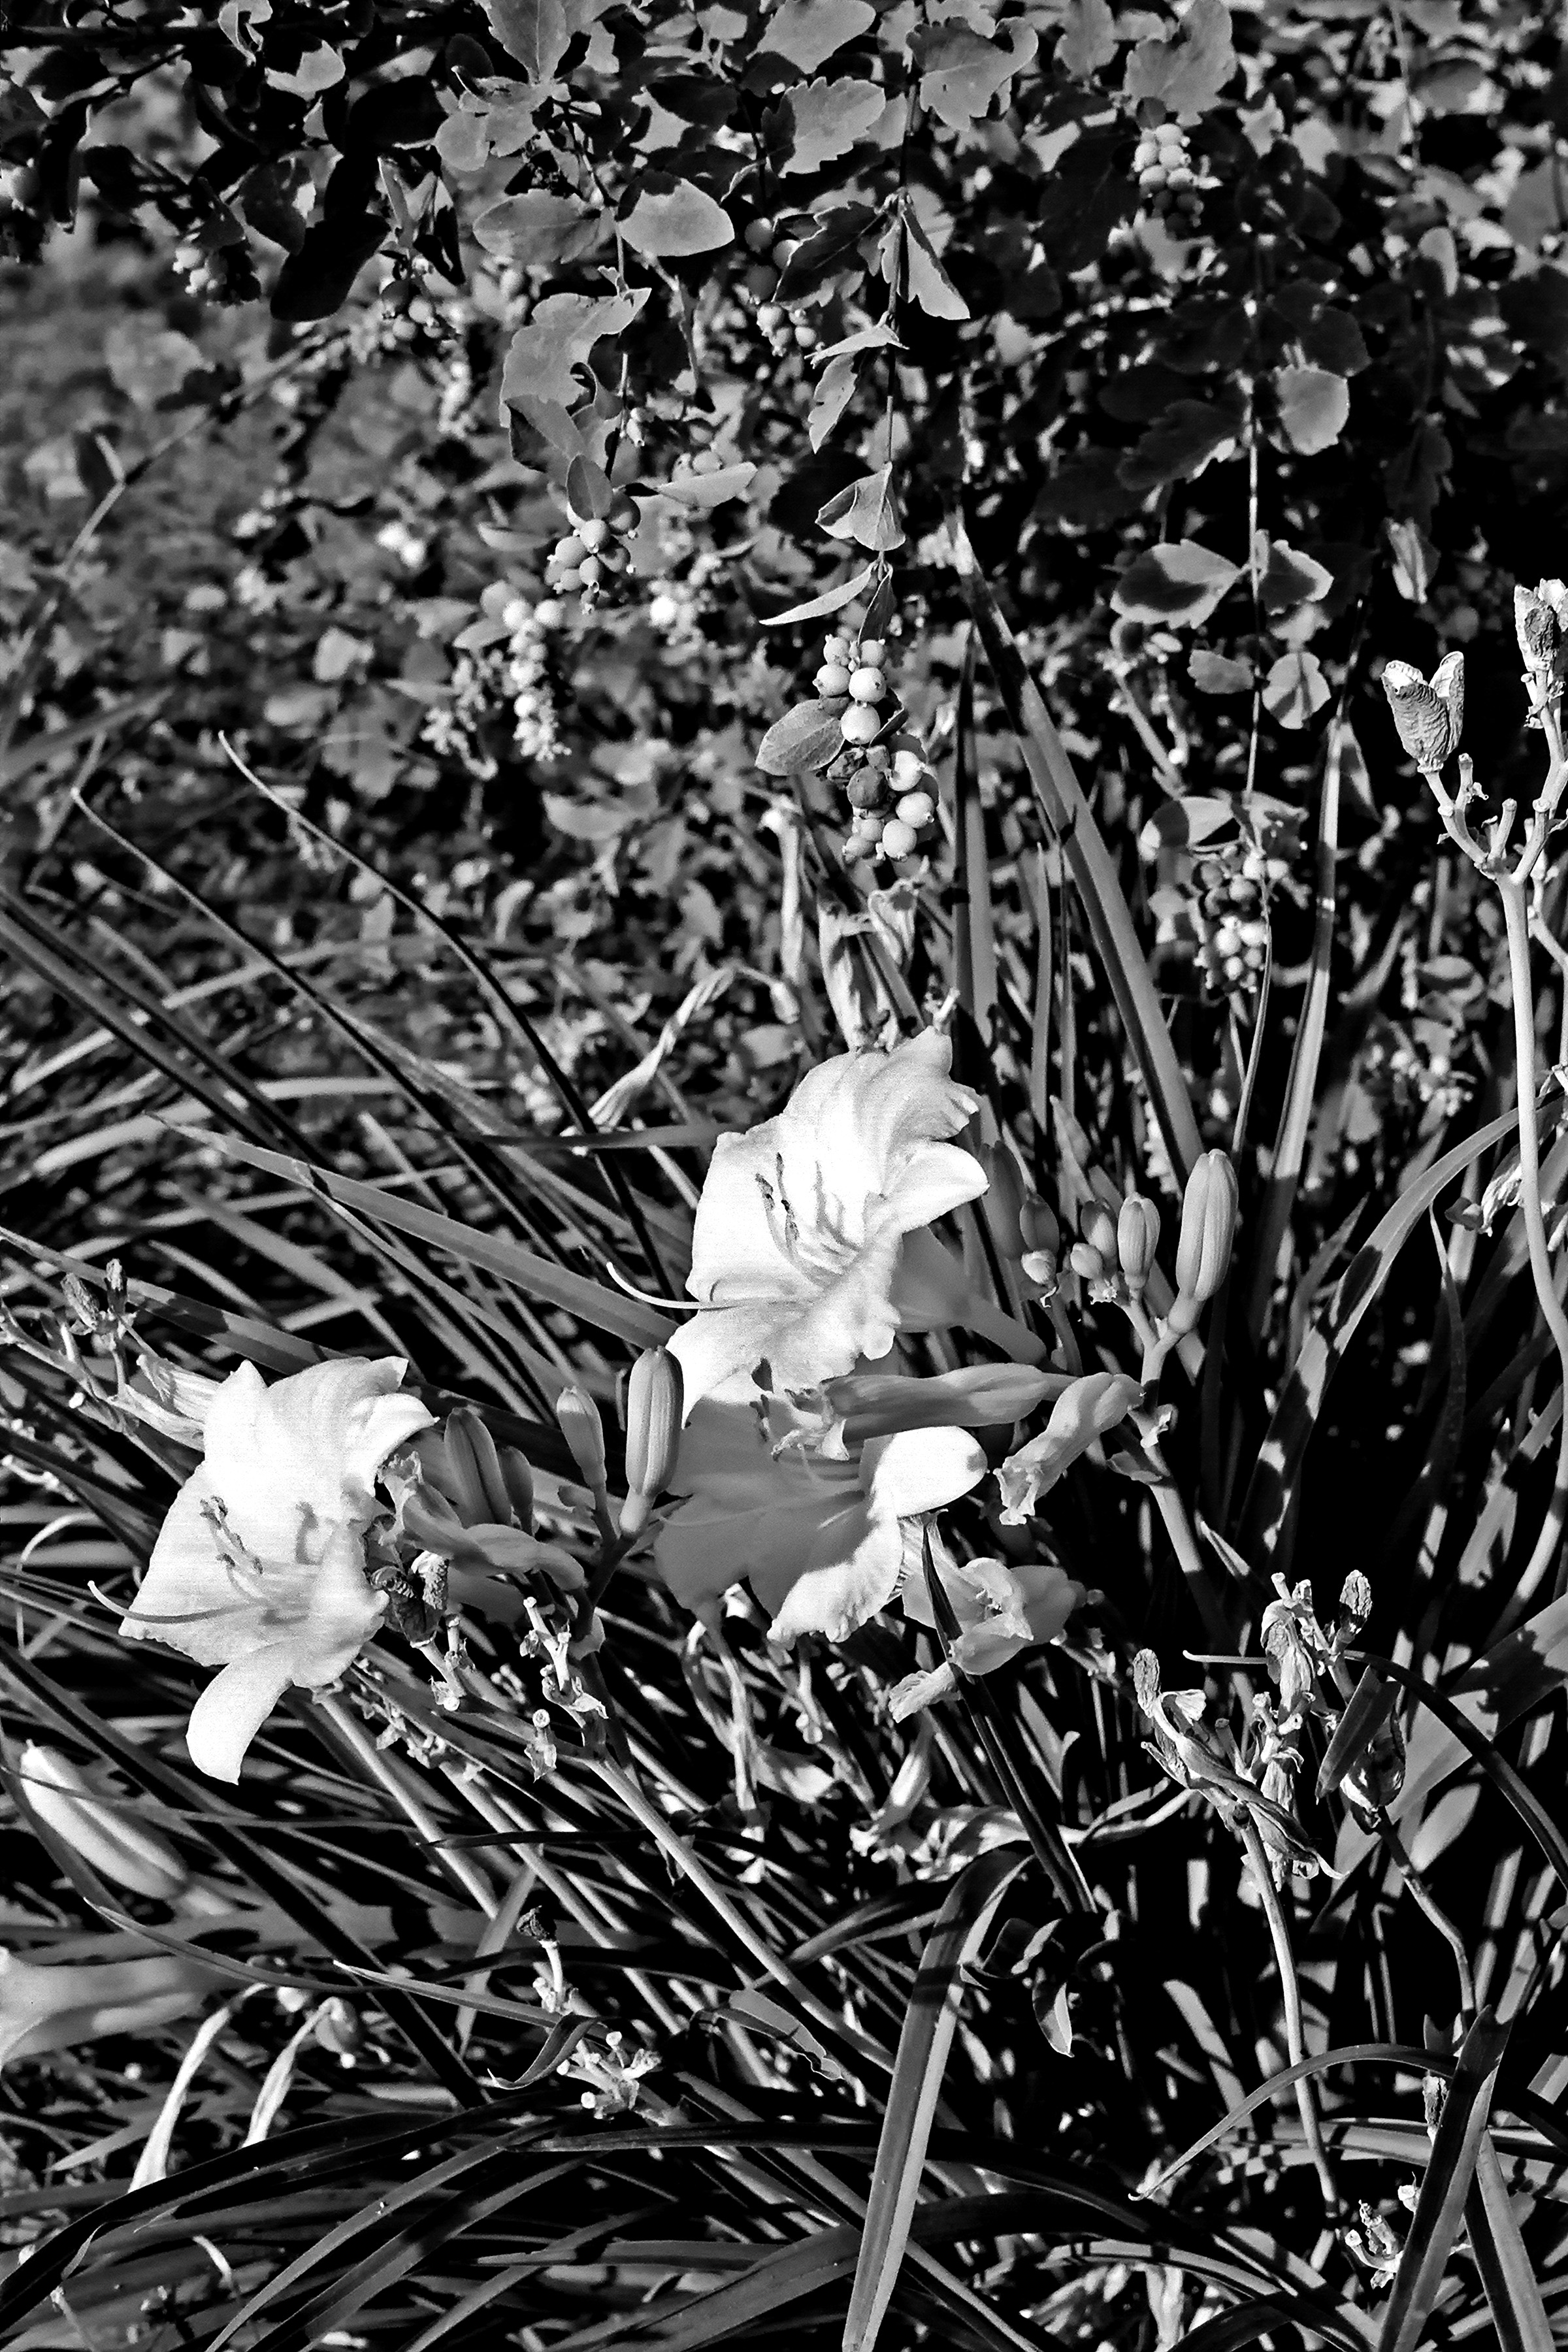
tree, grass, branch, black and white, plant, photography, leaf, flower, spring, black, monochrome, flora, twig, still life photography, monochrome photography, stock photography